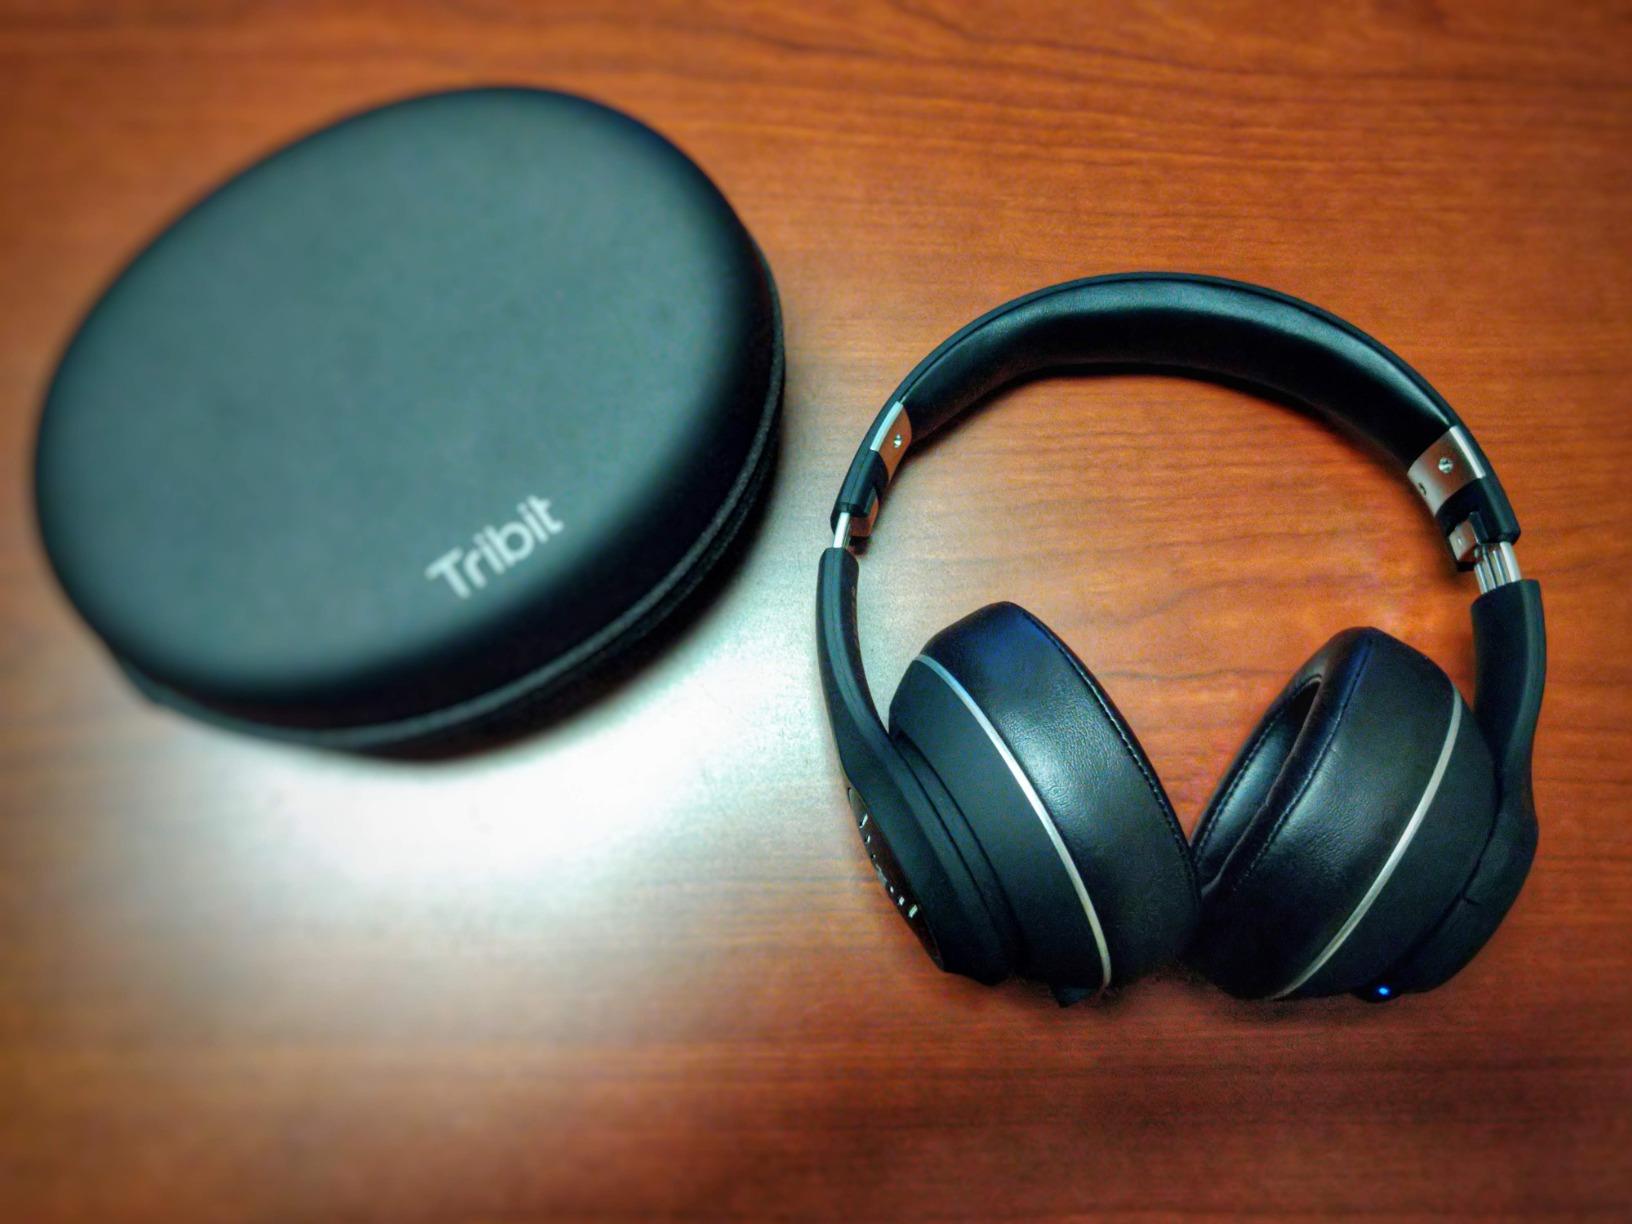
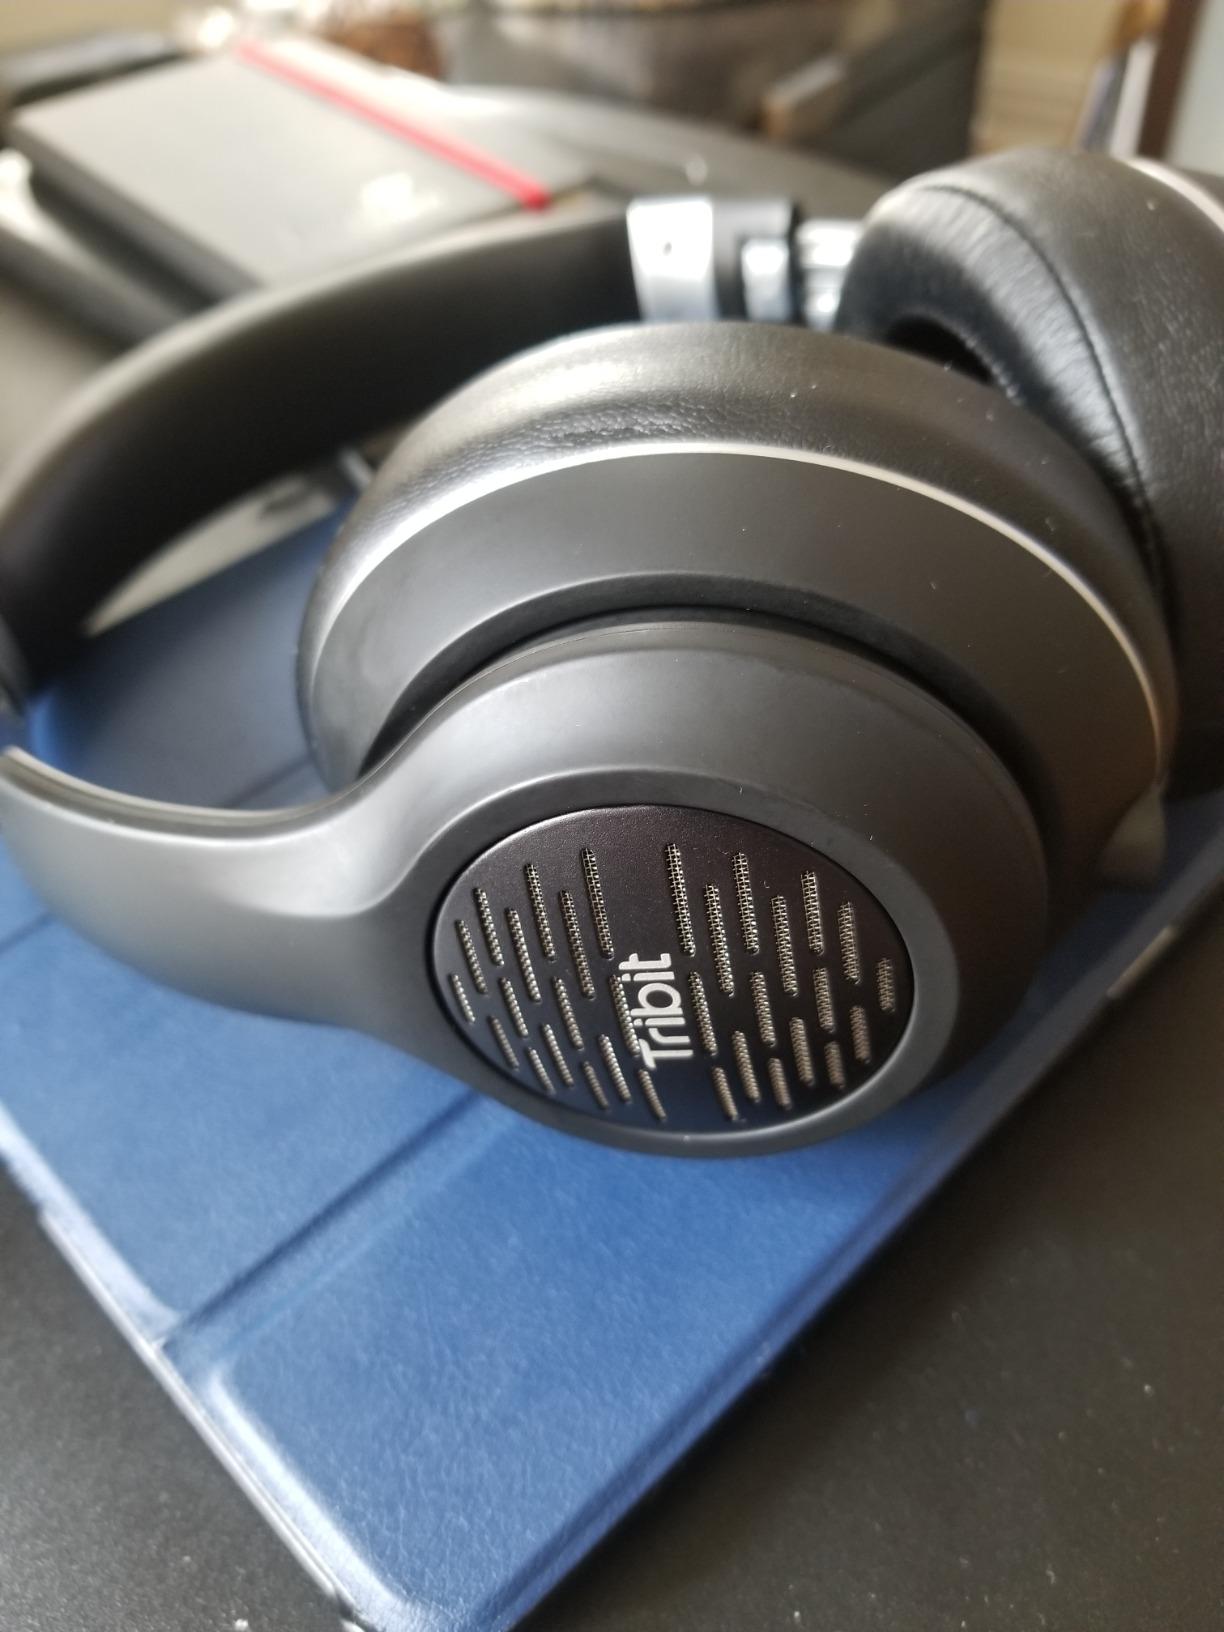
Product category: headphones
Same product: yes